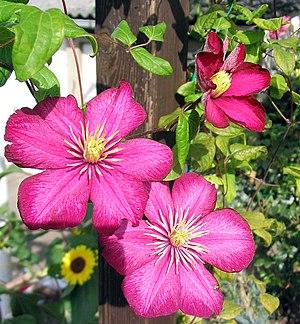
La clématite patens 'Ville de Lyon' est un cultivar de clématite obtenu en 1899 par François Morel en France. Elle fut présentée au public en 1899 dans une revue horticole française